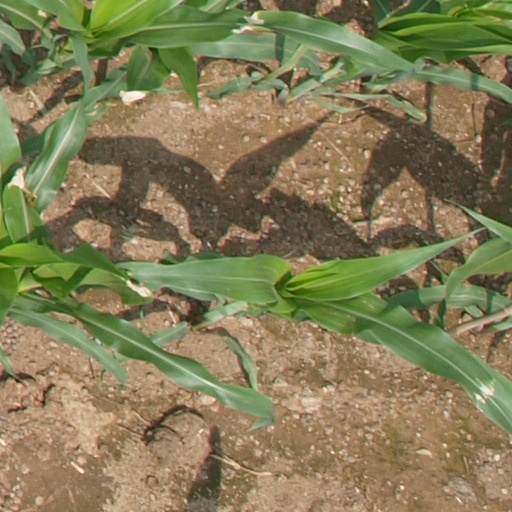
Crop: maize; corn